Lisbon Oceanarium

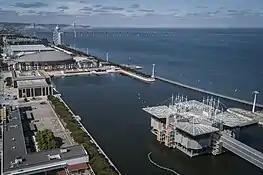
Aerial view of the Oceanarium

The Lisbon Oceanarium is an oceanarium in Lisbon, Portugal. It is located in the "Parque das Nações", which was the exhibition grounds for the Expo '98. It is one of the largest indoor aquariums in Europe and approximately 1 million people visit each year.